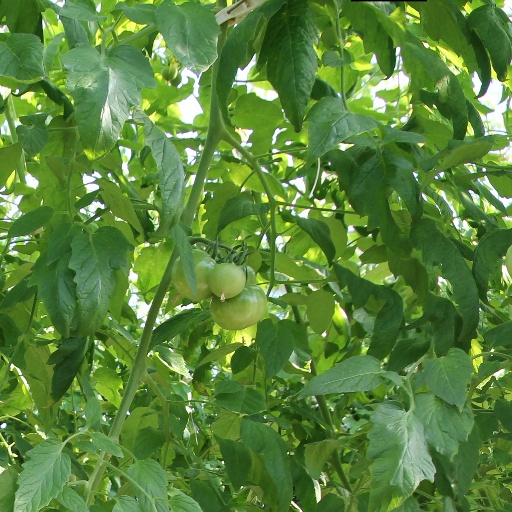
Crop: tomato